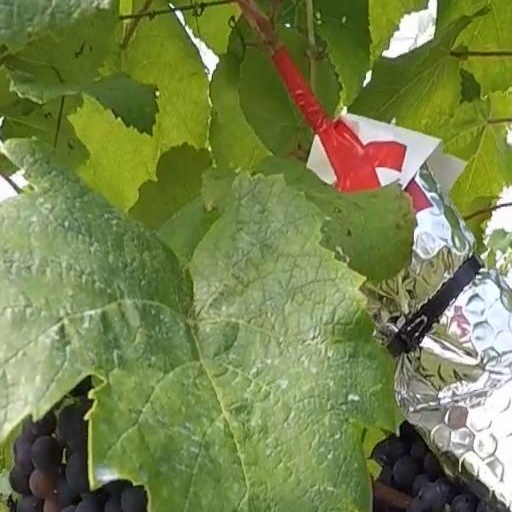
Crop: grape